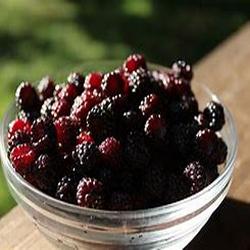
Label: Blackberry